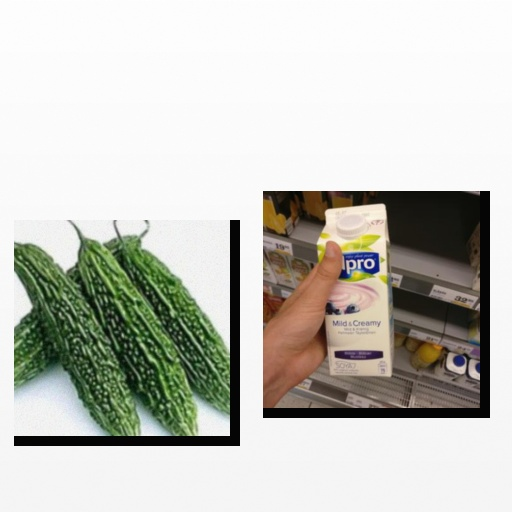
Food items: blueberry_soy_yogurt, bitter_gourd